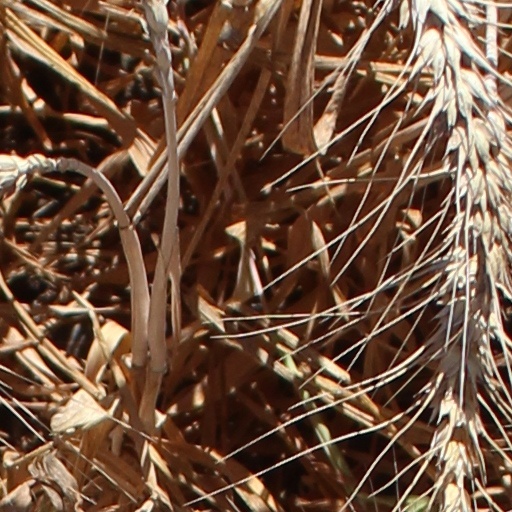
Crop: wheat